Karlštejn (opera)

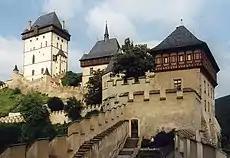
Karlštejn castle

Karlštejn (1916) is an opera by Czech composer Vítězslav Novák, a pupil of Dvořák. It was the composer's second opera and written with nationalist intentions during World War I. The plot is based on Jaroslav Vrchlický's drama of the same name. It was moderately successful and performed over 70 times in Prague.